Shasta–Trinity National Forest

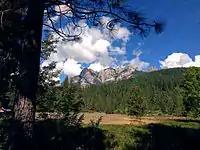
Castle Crags seen from Interstate 5

In 1905, the first timber sale under the new US Forest Service agency occurred on what was then called the Shasta Reserve. The Shasta National Forest (est.1905) and the Trinity National Forest (est.1905) were administratively combined in 1954. The new entity was officially renamed the Shasta–Trinity National Forest.